List of Jain temples

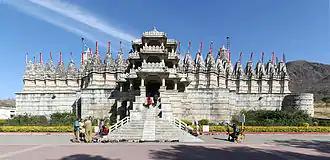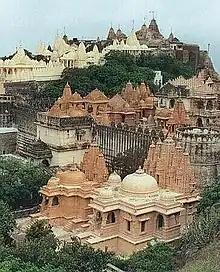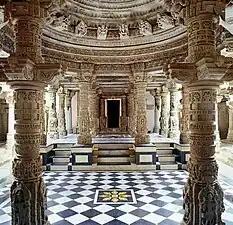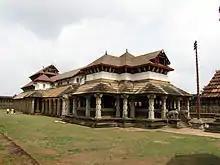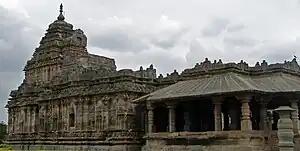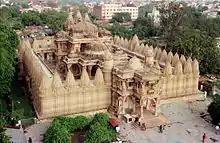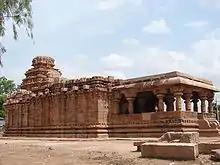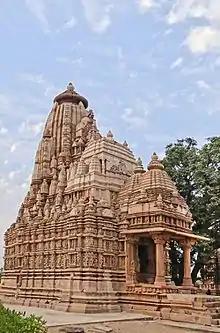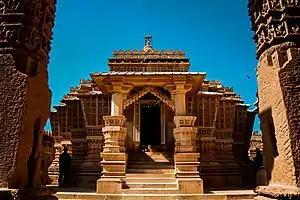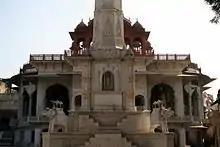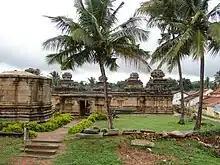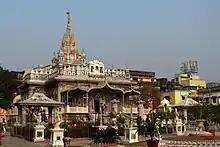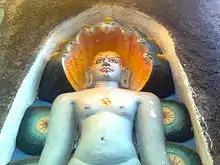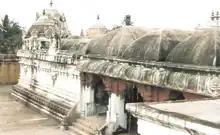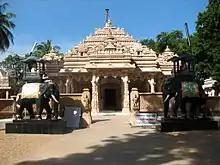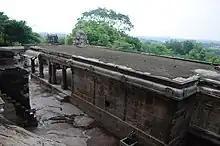
Ranakpur Jain temple in Ranakpur, Rajasthan
Palitana Tirtha
Dilwara Temples
Saavira Kambada Basadi in Moodbidri
Brahma Jinalaya, Lakkundi
Hutheesing Jain Temple
Jain Narayana temple: a UNESCO World Heritage Site
Parshvanatha temple, Khajuraho: a UNESCO World Heritage Site
Lodhurva Jain temple
Soniji Ki Nasiyan
Panchakuta Basadi, Mandya
Parshwanath Temple, Calcutta
Jain Tirthankara Relief at Padmakshi Gutta, Warangal
Mannargudi Mallinatha Swamy Jain Temple
Kulpakji
Arahanthgiri Jain Math
Antwerp Jain temple in Antwerp, Belgium
Jain Temple, Pottersbar, Hertfordshire
The Gori Temple with 52 domes, Nagarparkar
Jain Center of Greater Phoenix (JCGP) in Phoenix, Arizona

Jain temples and "tirtha" (pilgrimage sites) are present throughout the Indian subcontinent, many of which were built several hundred years ago. Many of these temples are classified according to Jain sects. Idols of tirthankaras are present in these temples. Many Jain temples are found in other areas of the world. This article lists and documents prominent Jain temples and Tirthas around the world.